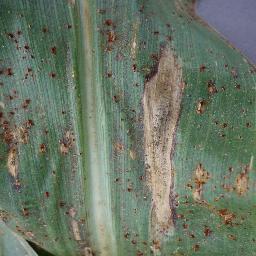
Label: Corn___Northern_Leaf_Blight